Balestrand

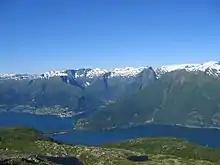
View of Balestrand village (left), the Esefjorden (center), and the Fjærlandsfjorden (right)

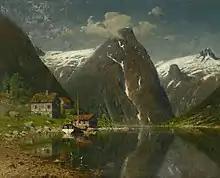
Painting: "Munken gård i Esefjorden" by Adelsteen Normann

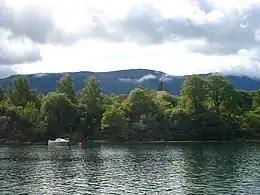
Kvamsøy Church on Kvamsøy island

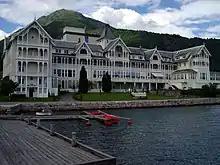
Kviknes hotel in Balestrand

Balestrand was established as a municipality in 1850 when the three sub-parishes of Vangsnes, Tjugum, and Mundal in the northwestern part of the large Leikanger municipality were separated to form the new municipality of Balestrand. The initial population of the municipality was 2,122. In 1861, the Mundal sub-parish was renamed "Fjærland".